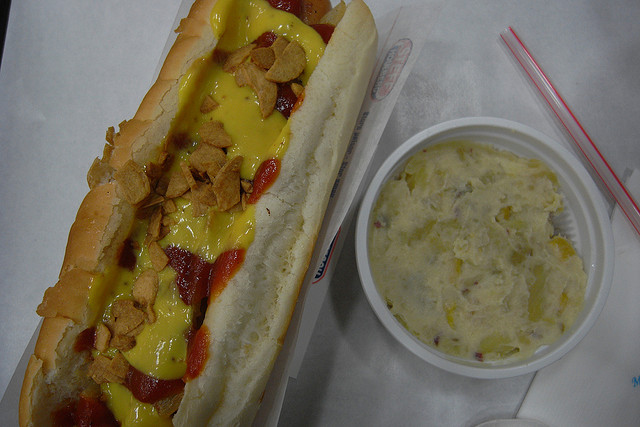
user: Given an image and a question. Answer the question in a short answer. Question: Is this meal healthy or unhealthy? Short Answer:
assistant: unhealthy